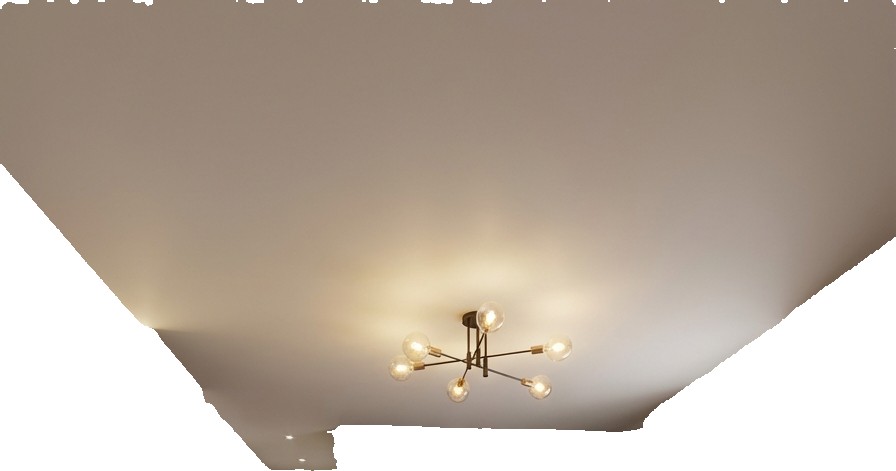
Surface category: ceiling